Tiv people

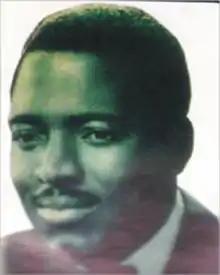

Marriage is, of course, one of the prominent features of Tiv culture, which is quite rich and developed in many areas. Traditional marriage among the Tiv is still seen as a significant cultural occasion. Tiv's marriage is not just the union between a husband and a wife but the entire family.